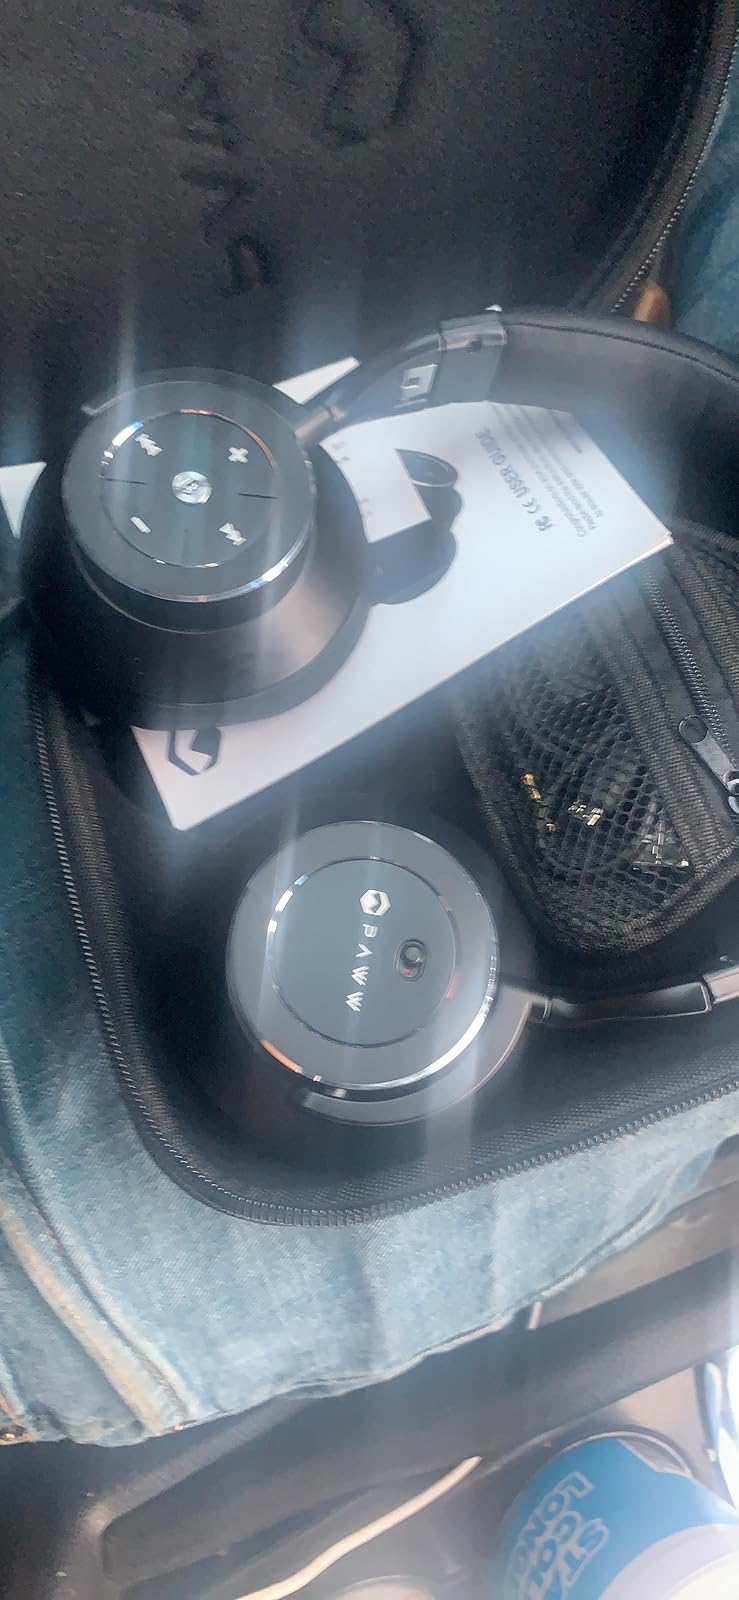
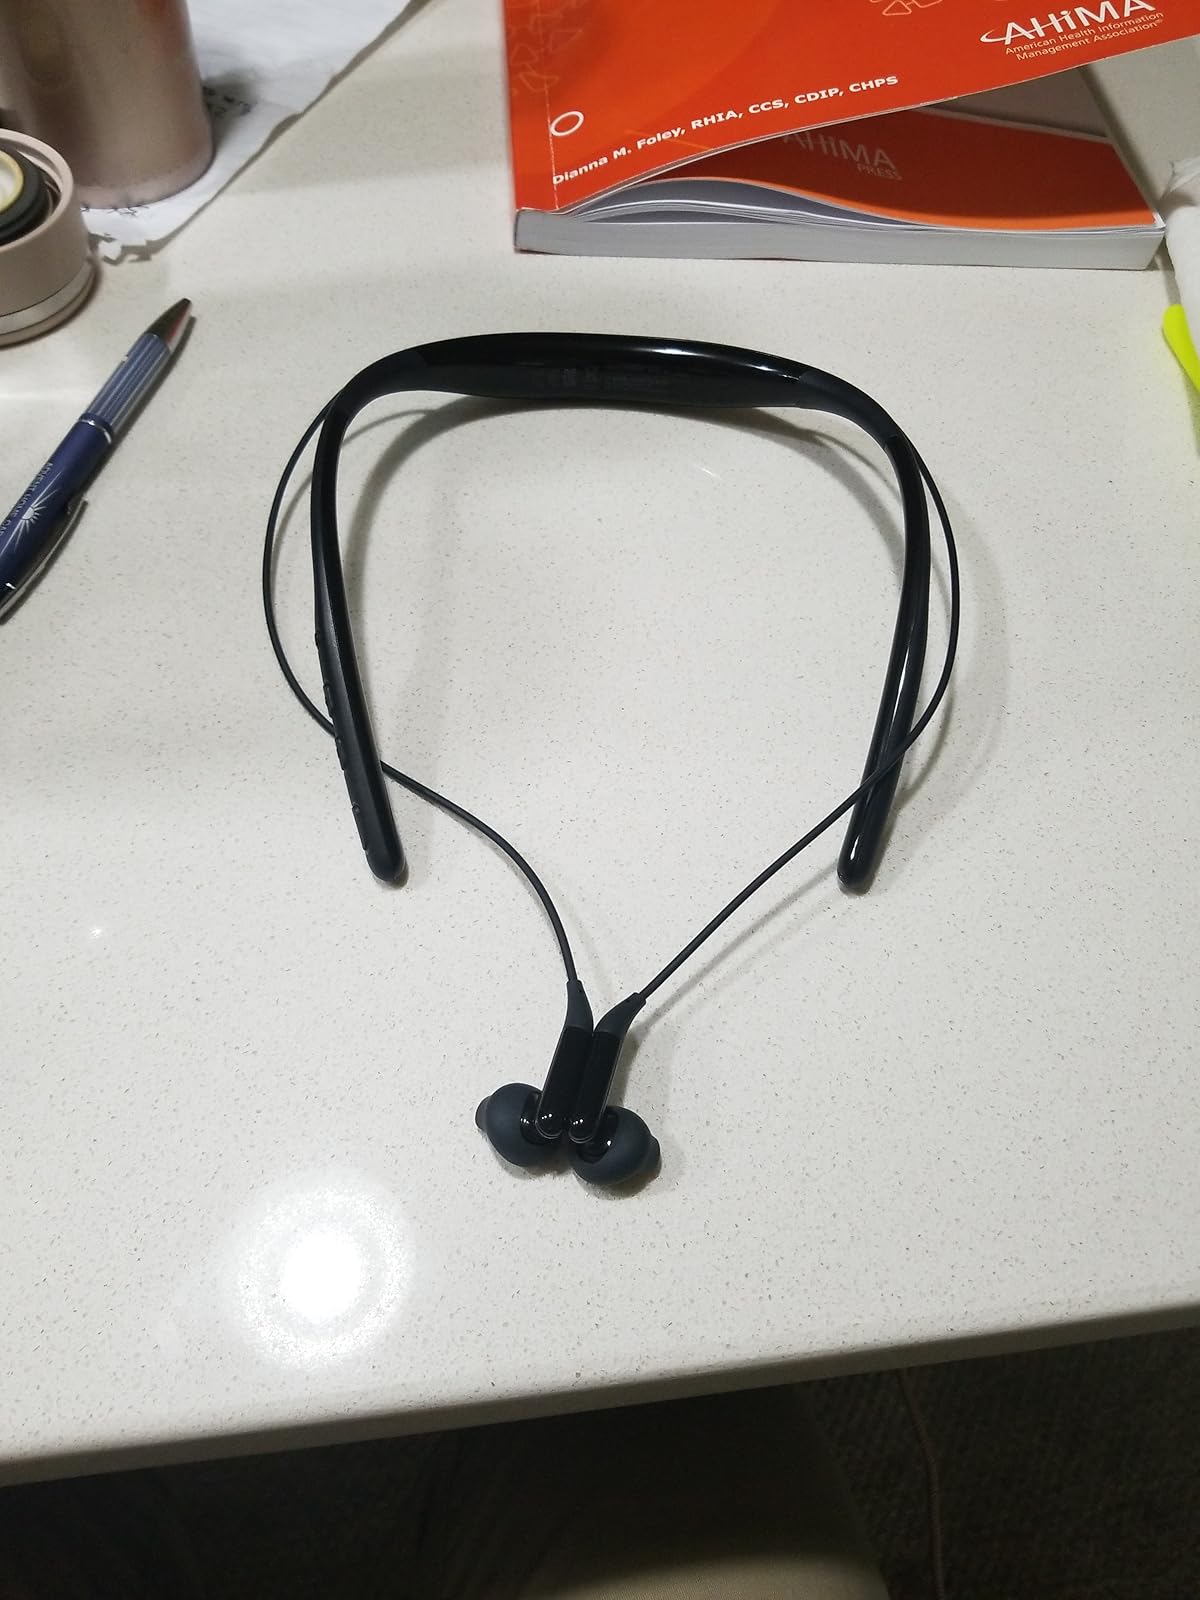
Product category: headphones
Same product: no